Free solo climbing

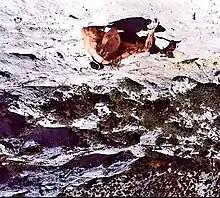
Alain Robert free solo of "Pol Pot" (5.12d, 7c), Verdon Gorge, 1996

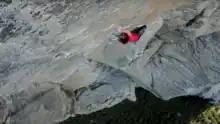
Alex Honnold's famous 2017 free solo of the big wall climbing route, "Freerider" (5.13a, 7c+), on El Capitan in Yosemite

While many rock climbers have free soloed routes (single-pitch or big wall/multi-pitch), at climbing grades well below their ability, a very small minority have practiced free soloing regularly, and at grades closer to their overall limits. The most prominent of this smaller group are those who have broken new grade milestones in free solo climbing and gained a significant profile from their soloing: